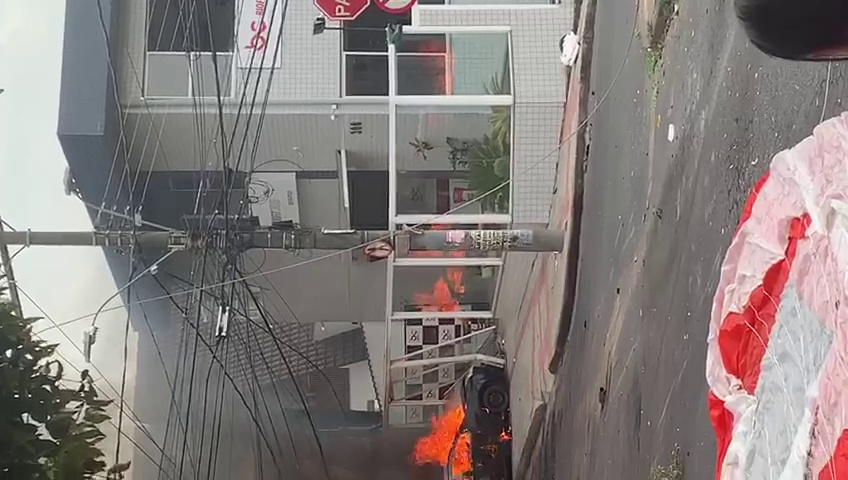
Fire: yes
Smoke: no